Steely-vented hummingbird

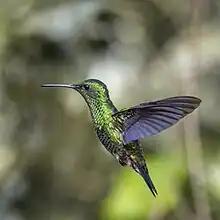

The steely-vented hummingbird (Saucerottia saucerottei) is a species of hummingbird in the "emeralds", tribe Trochilini of subfamily Trochilinae. It is found in Colombia and Venezuela.